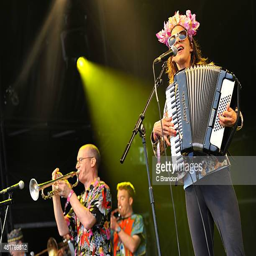
actor of musical group performs on stage during day of festival